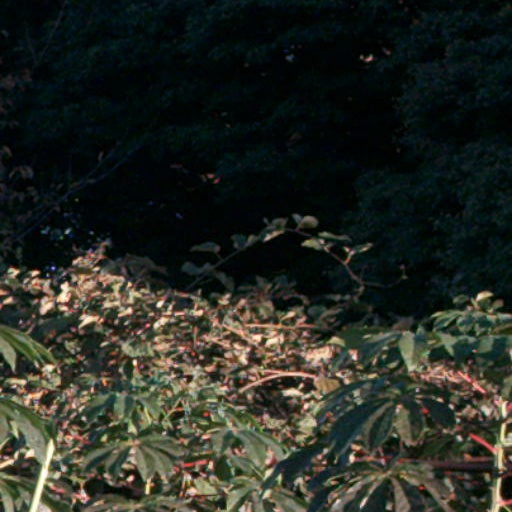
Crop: cassava